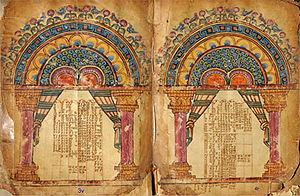
L'enluminure éthiopienne désigne l'art de décorer les livres en Éthiopie ainsi que dans les territoires sous son influence au cours de son histoire. Héritière de l'enluminure byzantine et influencée par l'enluminure copte, elle est fortement marquée par le christianisme orthodoxe éthiopien, décorant essentiellement des livres religieux. Très peu d'œuvres sont antérieures aux XIIᵉ et XIIIᵉ siècles, qui marquent une période faste pour cet art qui développe des caractères originaux jusqu'au XVIIIᵉ siècle. Cet art, caractérisé par des formes géométriques et des contrastes de couleurs, est marqué par des influences étrangères diverses tout au long de son histoire.
Les Évangéliaires de Garima sont deux manuscrits enluminés conservés au monastère d'Abba Garima, à 5 km de la ville d'Adoua, dans la région du Tigray, au nord de l'Éthiopie. Datés entre le Vᵉ et le VIIᵉ siècle, ils sont parmi les plus anciens manuscrits des évangiles au monde.